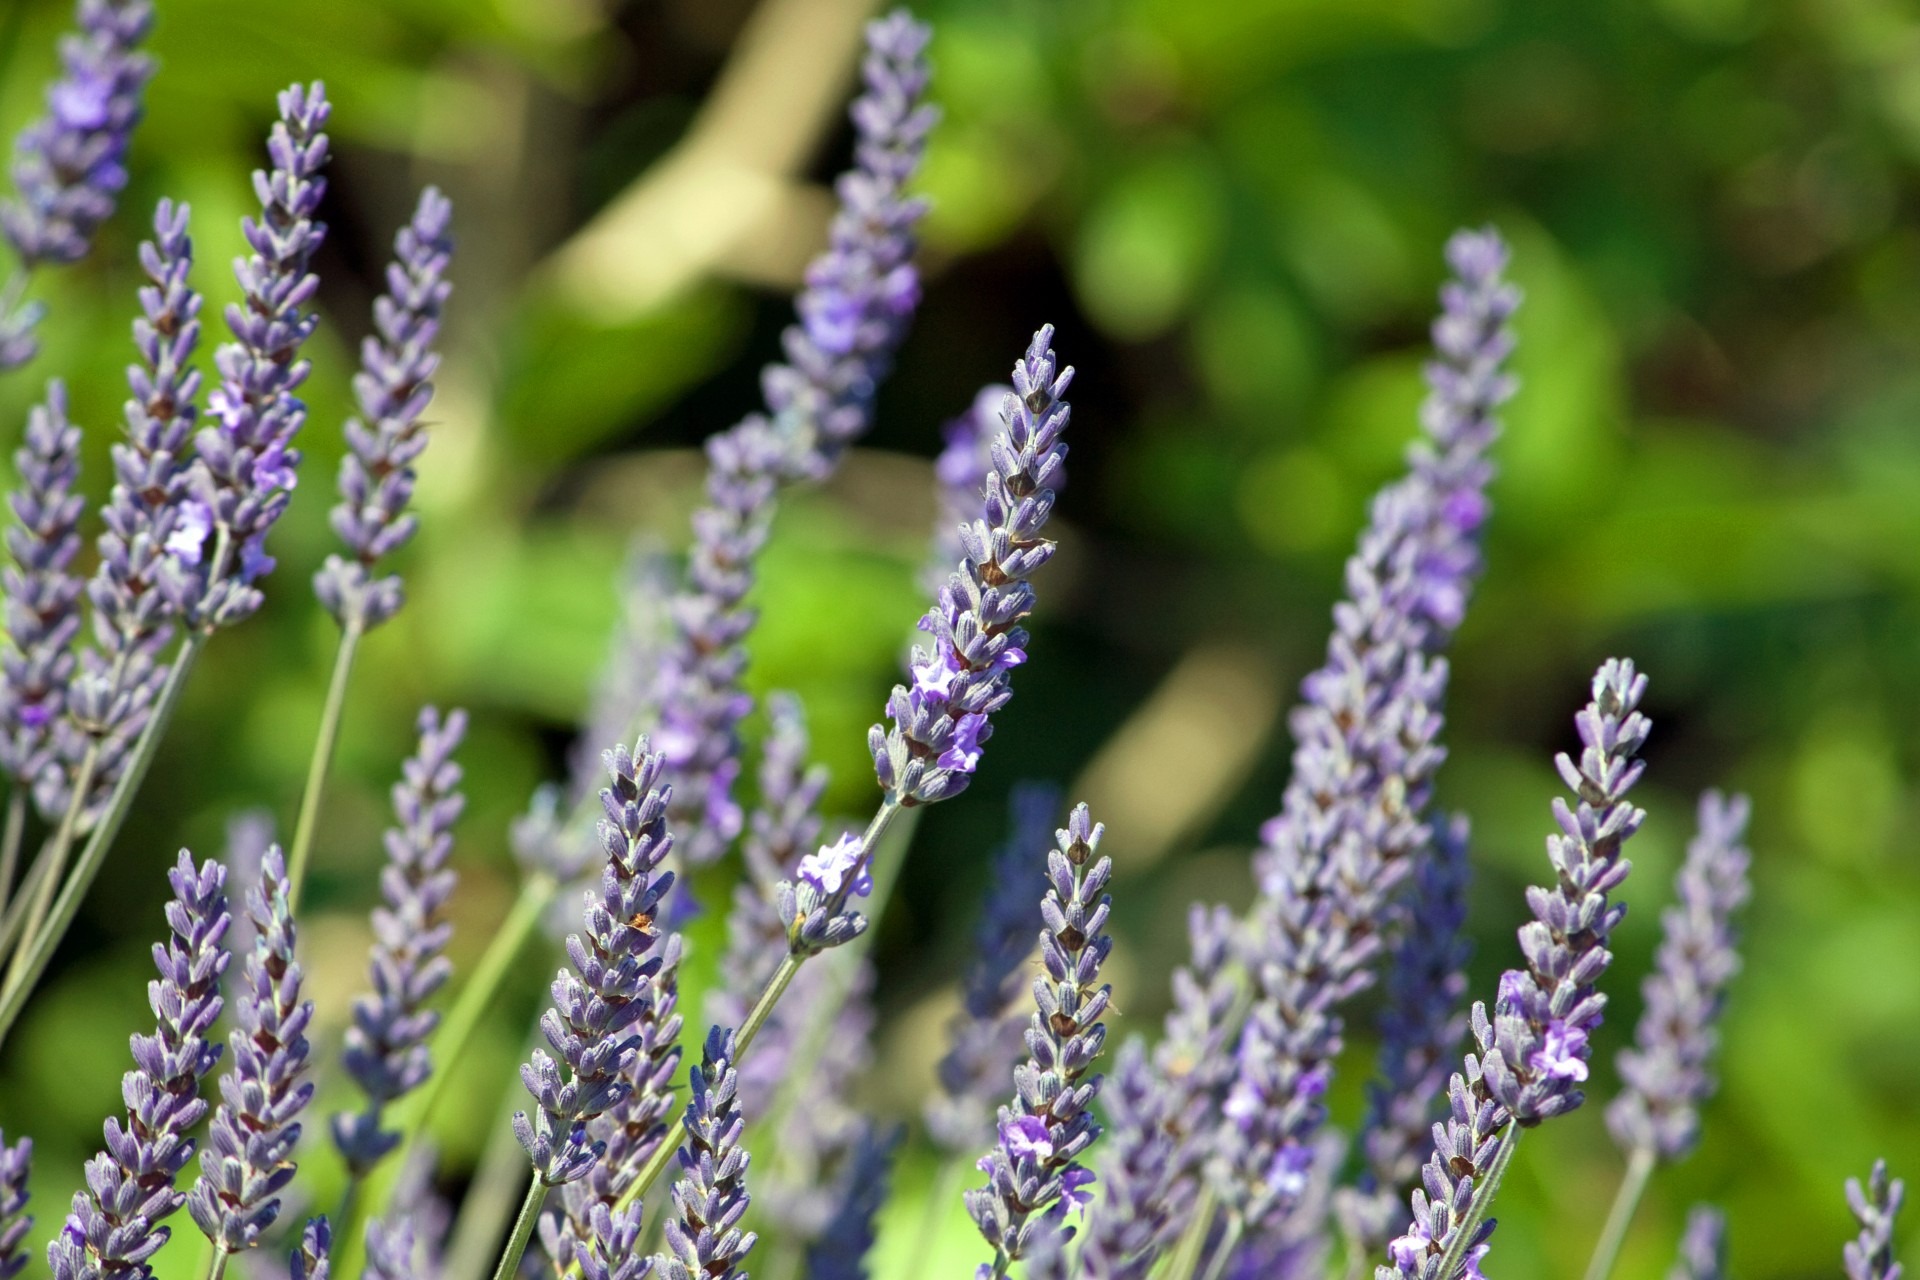
nature, grass, plant, meadow, flower, photo, bush, herb, botany, flora, lavender, wildflower, flowers, background, beautiful, image, blooms, macro photography, flowering plant, grass family, plant stem, land plant, english lavender, french lavender